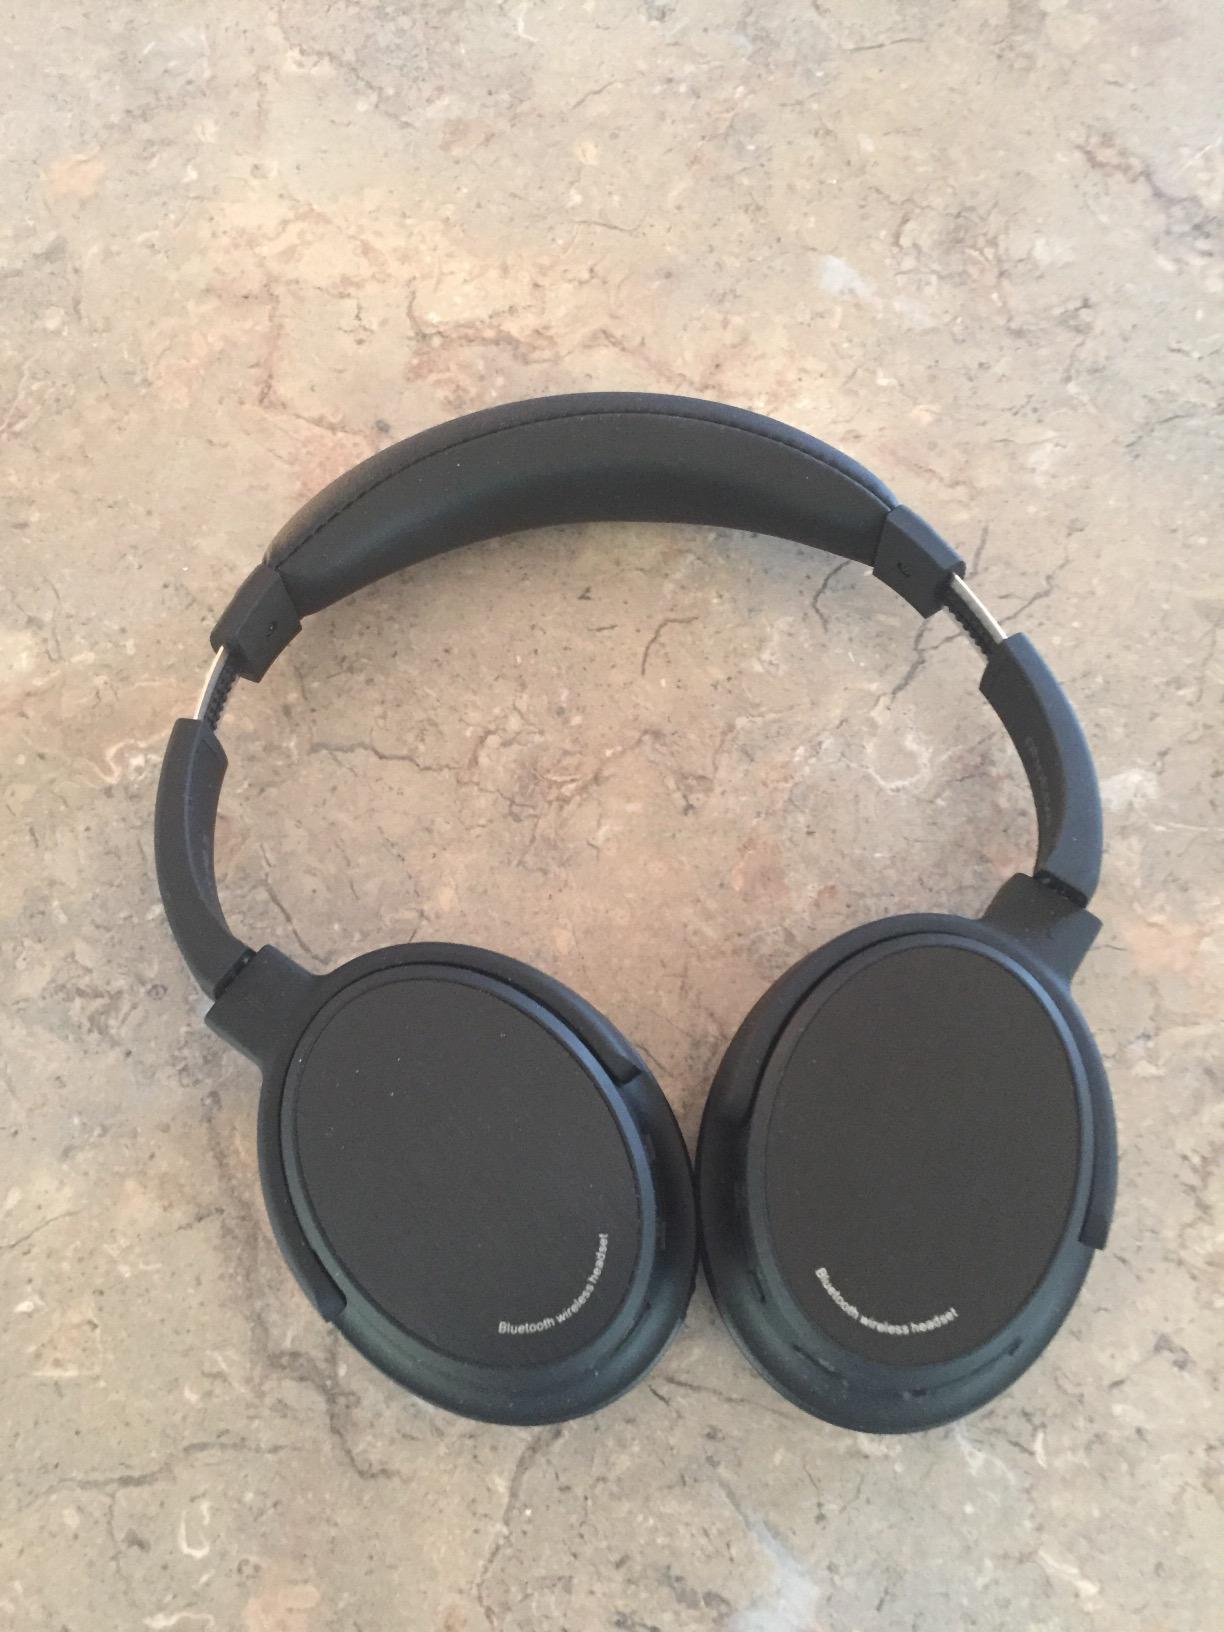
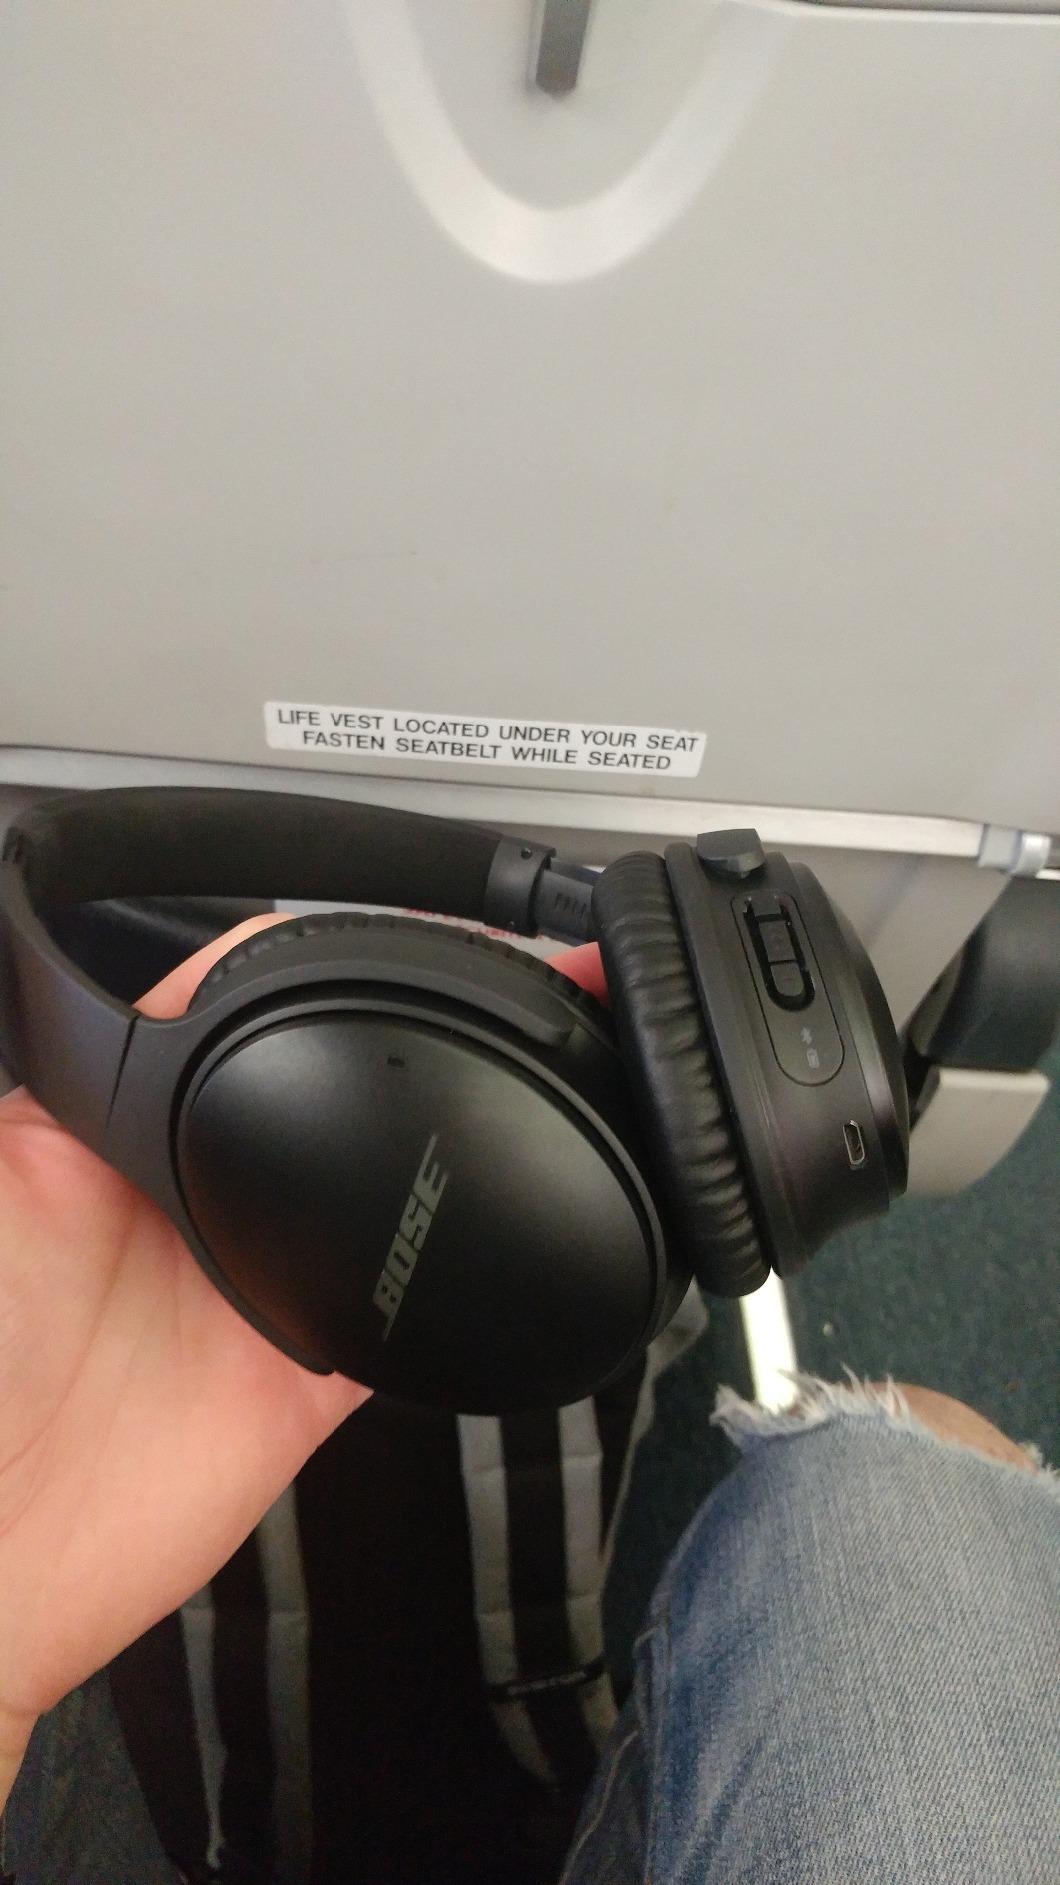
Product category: headphones
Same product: no